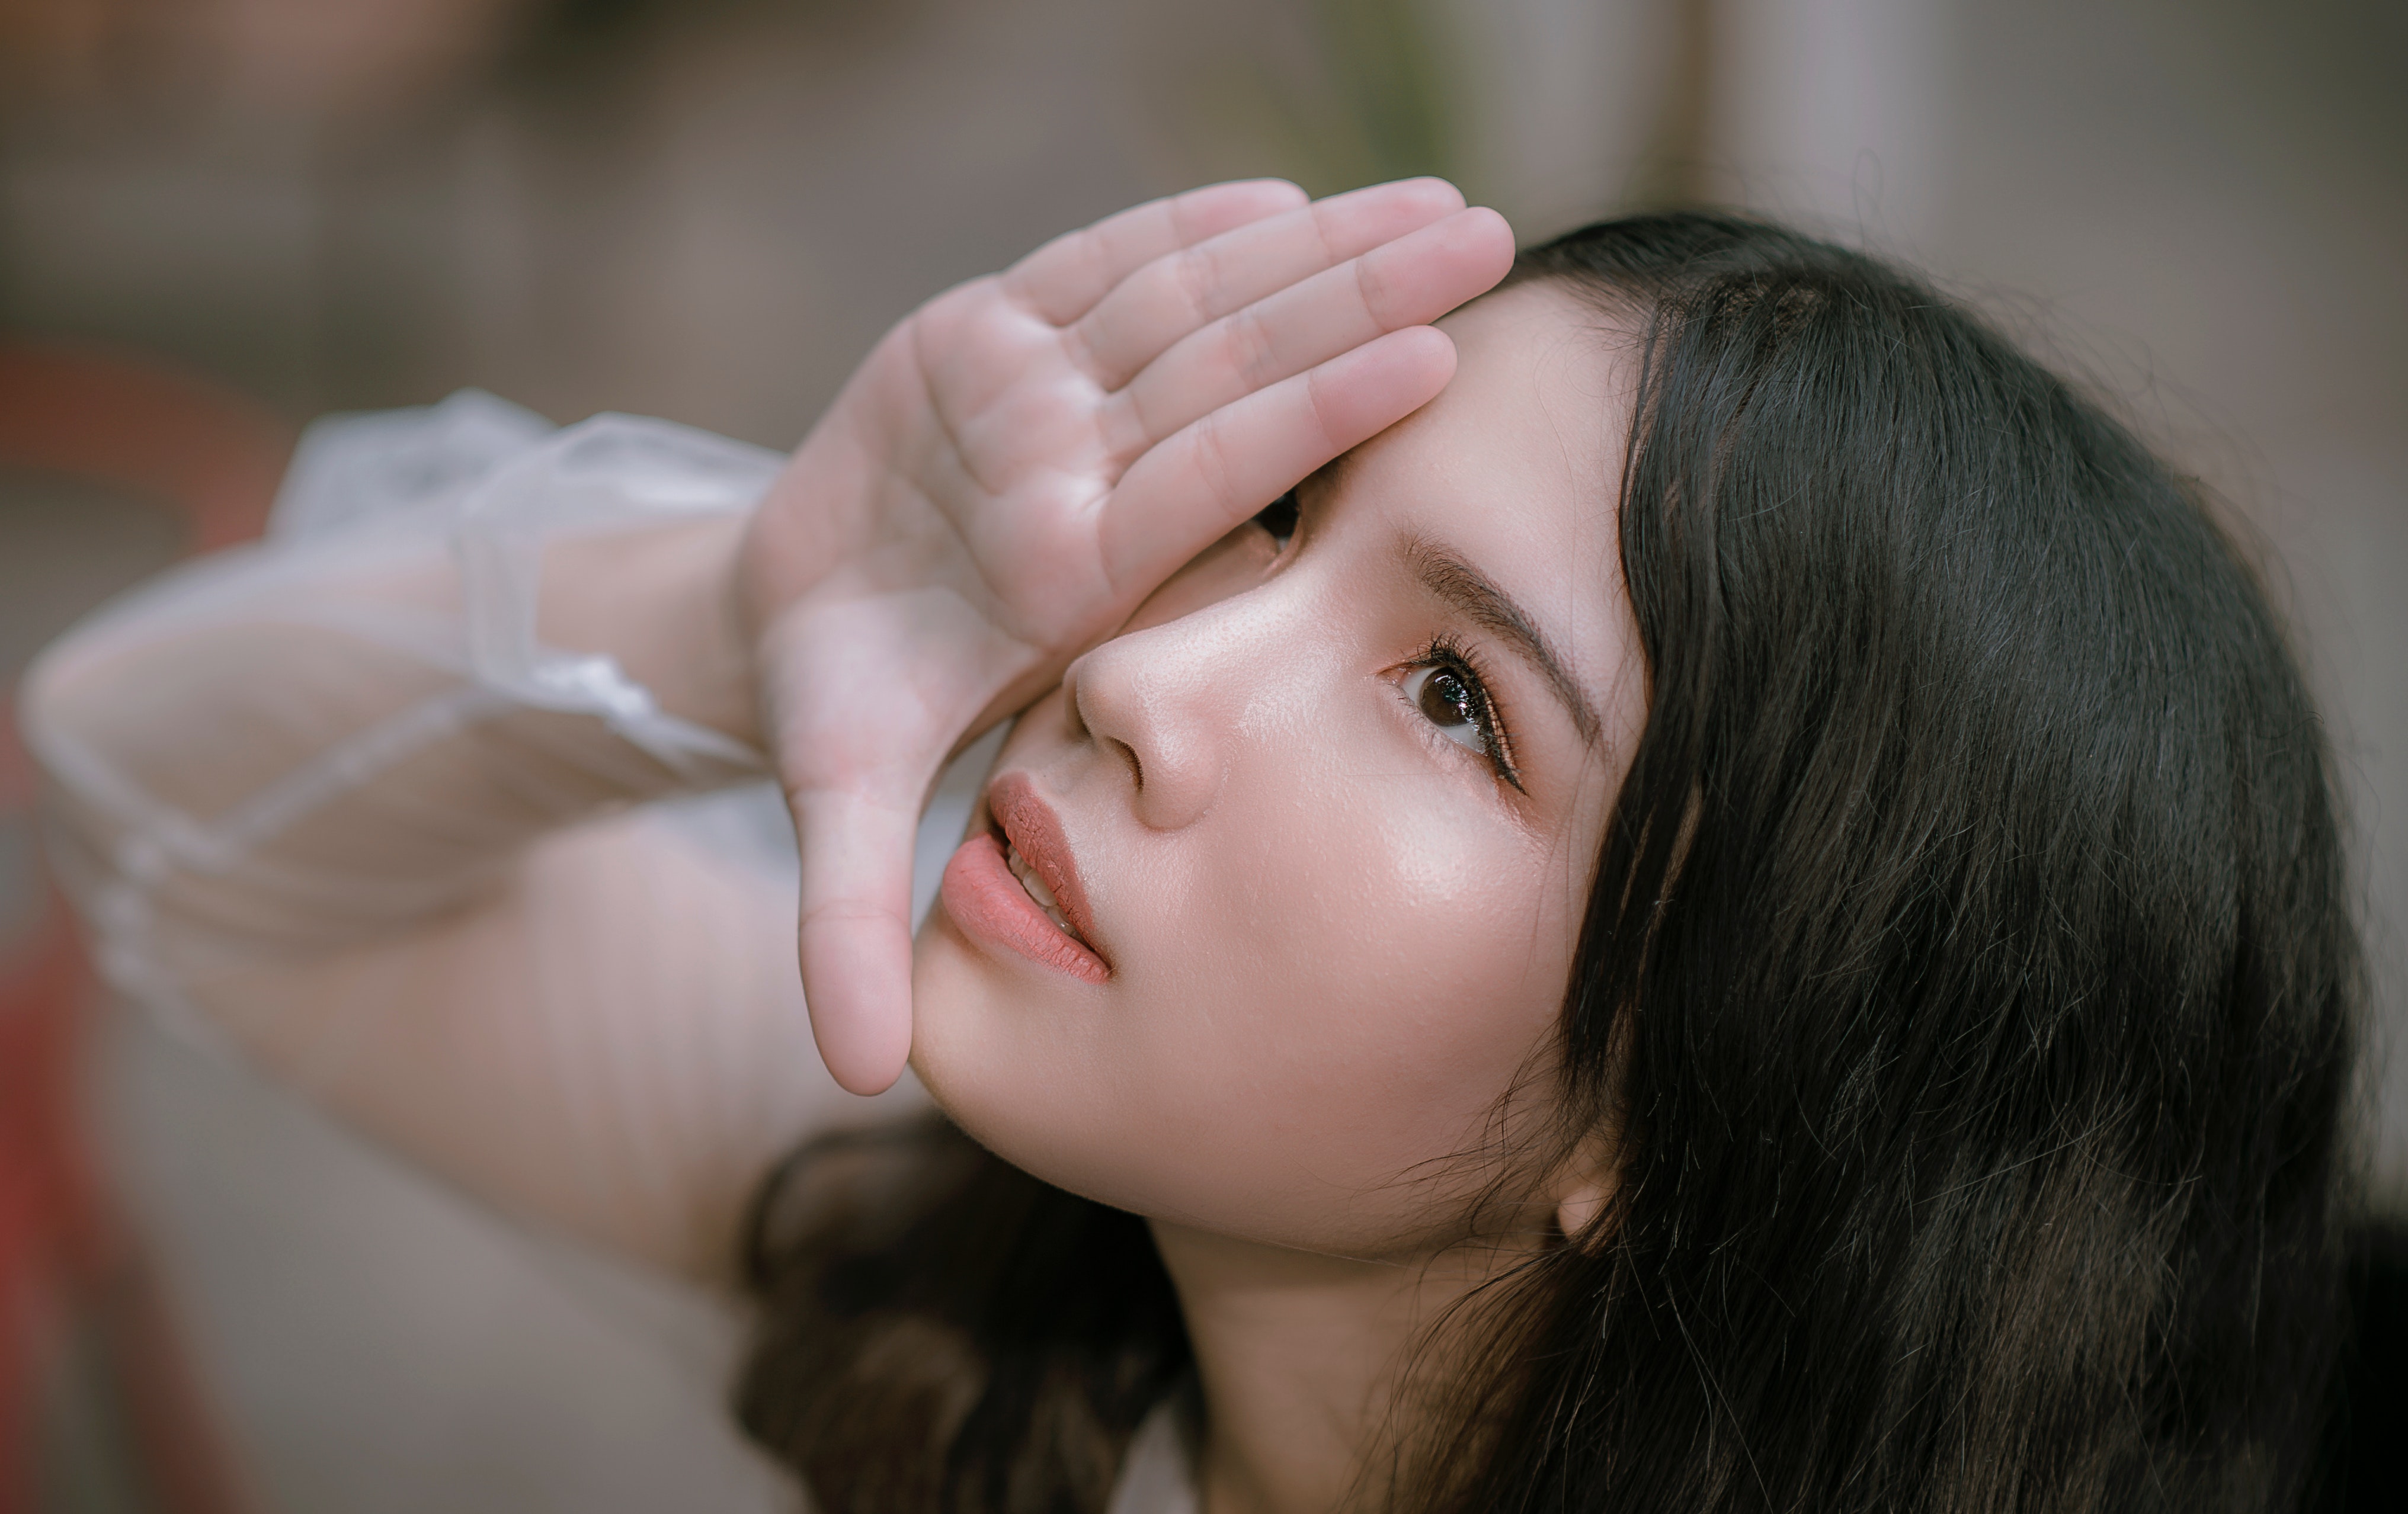
face, hair, skin, nose, lip, eyebrow, beauty, cheek, forehead, head, chin, hand, eye, hairstyle, long hair, finger, black hair, close up, eyelash, photography, mouth, gesture, neck, brown hair, child, smile, portrait photography, ear, jaw, happy